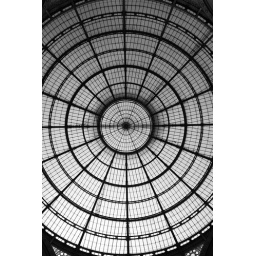
The glass domed roof in Galleria Vittorio Emanuele II.